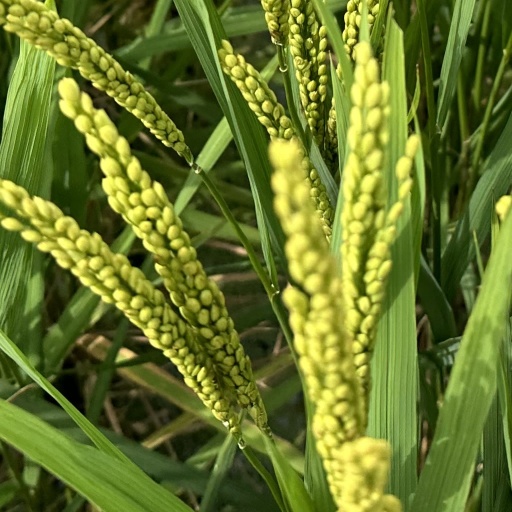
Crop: rice